Trinity Episcopal Cathedral (Miami)

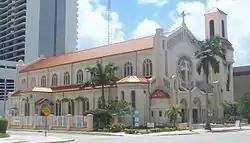
Trinity Episcopal Cathedral

Trinity Episcopal Cathedral in Miami, Florida is the cathedral church of the Episcopal Diocese of Southeast Florida. It is located at North Bayshore Drive a short distance north of the Venetian Causeway, near the Carnival Center in Miami (464 NE 16th Street, 33132). On October 10, 1980, it was added to the U.S. National Register of Historic Places.